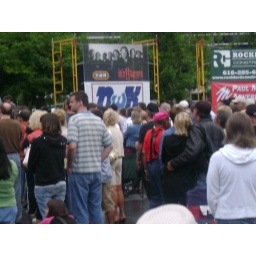
Look for the pink hat,The old man in the hat has to be 80+ Yrs old and dances every week.